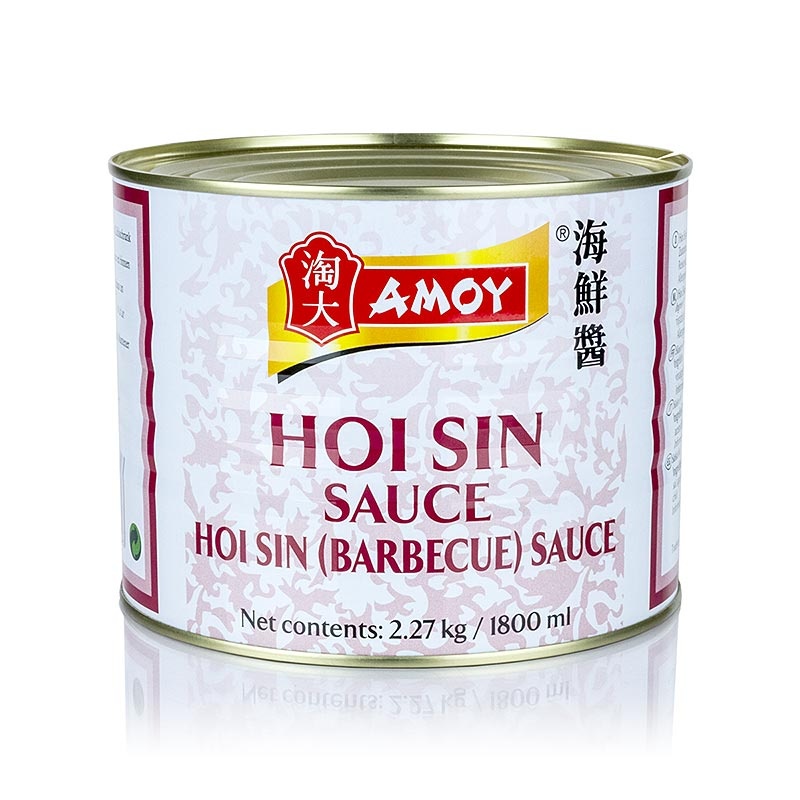
Hoi Sin-sauce, Amoy, 2,27 kg
Oplev den autentiske smag af Asien med Amoy Hoi Sin-sauce. Denne alsidige sauce er pakket i en stor krukke på 2,27 kg og er perfekt til marinering, glasering og som dyppelse. Dens fyldige, søde og let krydrede smag gør den til en uundværlig ingrediens i det asiatiske køkken. Ideel til både hobbykokke og professionelle gastronomer. Importeret fra Kina og nøje udvalgt til vores kunder.
Brand: asiatiske saucer
Category: Food, Beverages & Tobacco > Food Items > Condiments & Sauces > Soy Sauce